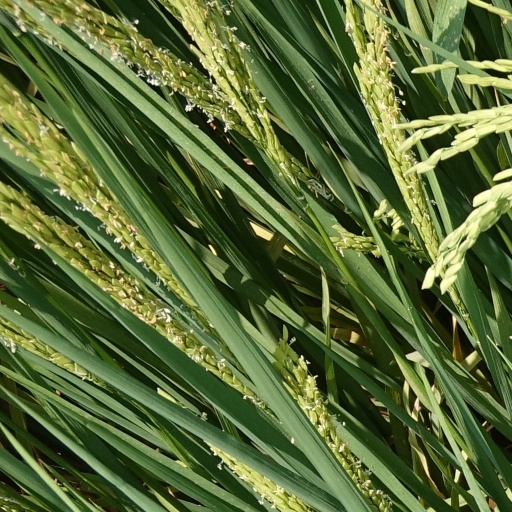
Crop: rice